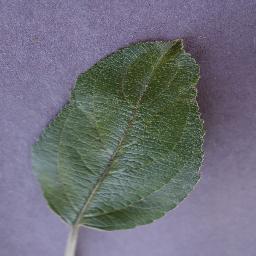
Label: Apple___healthy